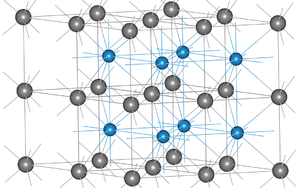
Le carbure de tungstène est un composé chimique de formule WC. Il s'agit d'une céramique réfractaire ultradure, avec une raideur environ le double de celle de l'acier et un module d'Young d'environ 530 à 700 GPa. Sa masse volumique est également double de celle de l'acier, intermédiaire entre celles du plomb et de l'or. Sa dureté est comparable à celle du corindon α-Al₂O₃, et il ne peut être poli qu'avec les abrasifs les plus durs, comme le nitrure de bore cubique et le diamant.